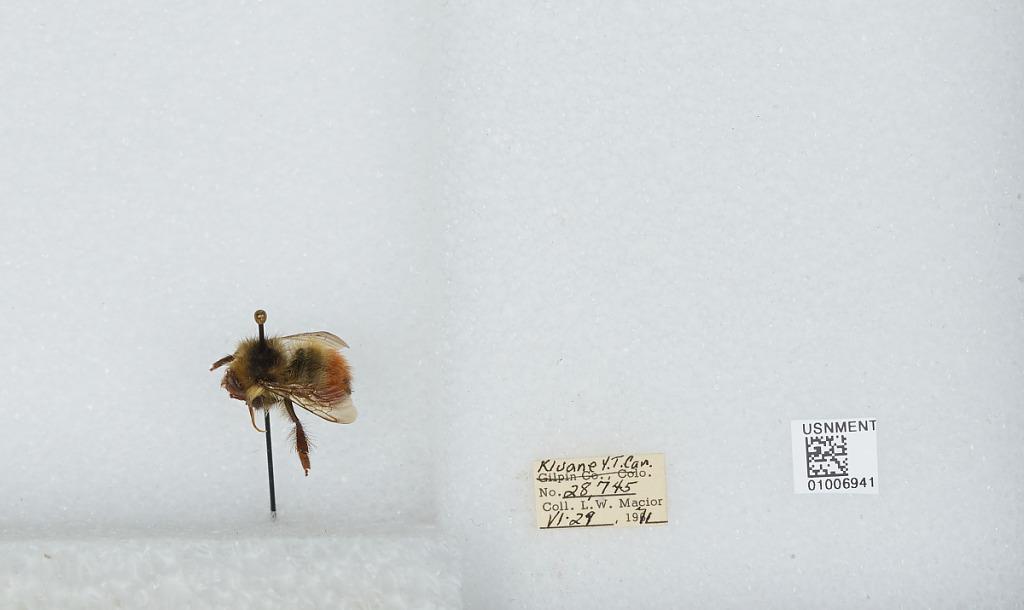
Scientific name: Bombus (Pyrobombus) flavifrons Cresson
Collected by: L. Macior
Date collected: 1971-6-29
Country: Canada
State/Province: Yukon Territory
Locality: Kluane
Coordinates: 60.75, -139.5